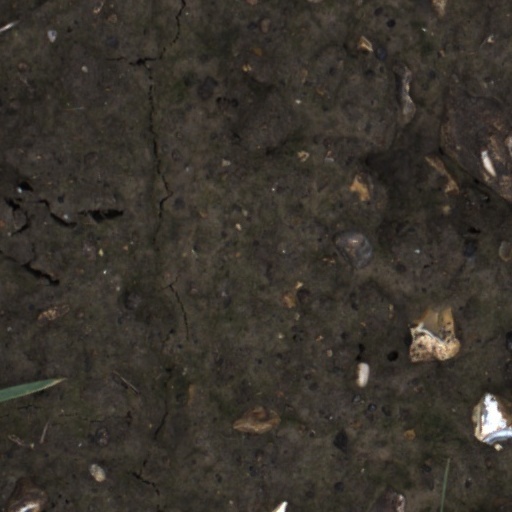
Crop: wheat